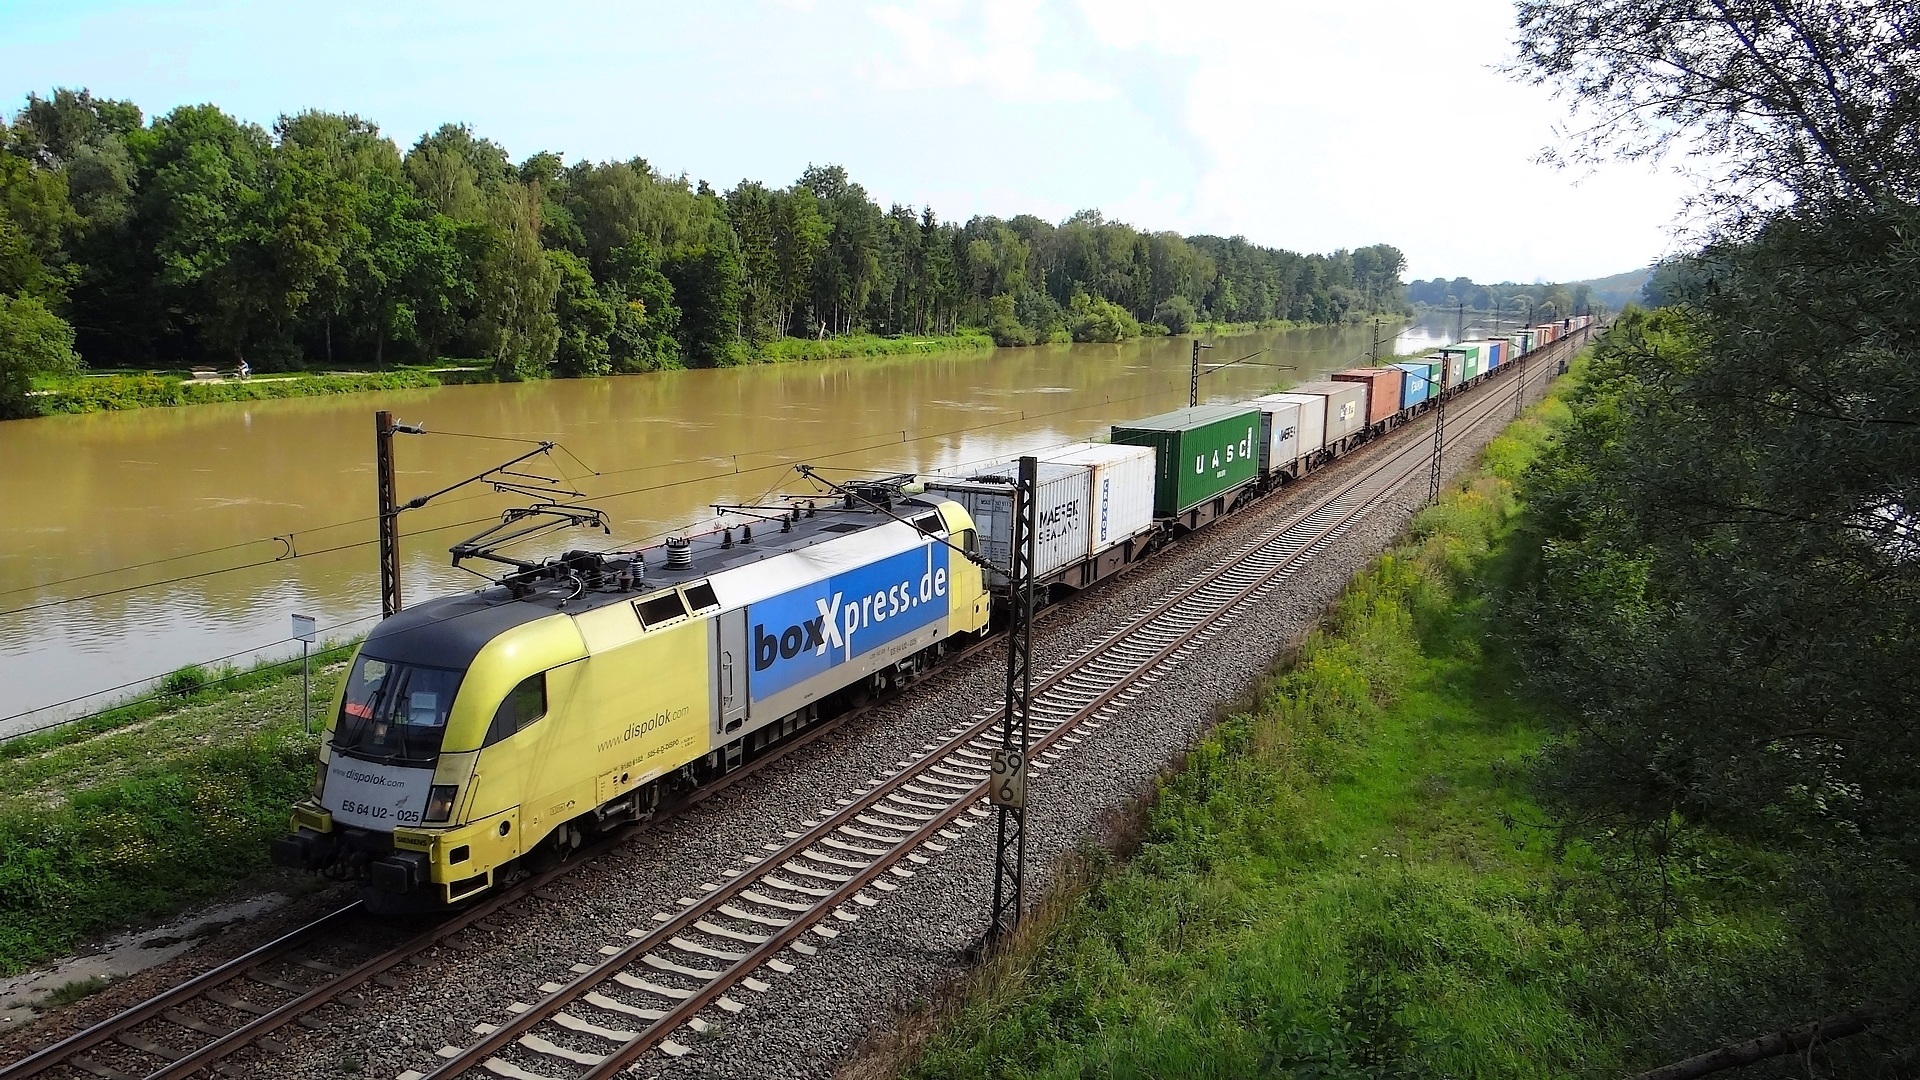
transport, vehicle, train, track, land vehicle, rail transport, rolling stock, locomotive, waterway, railroad car